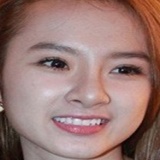
diễn viên Angela Phương Trinh